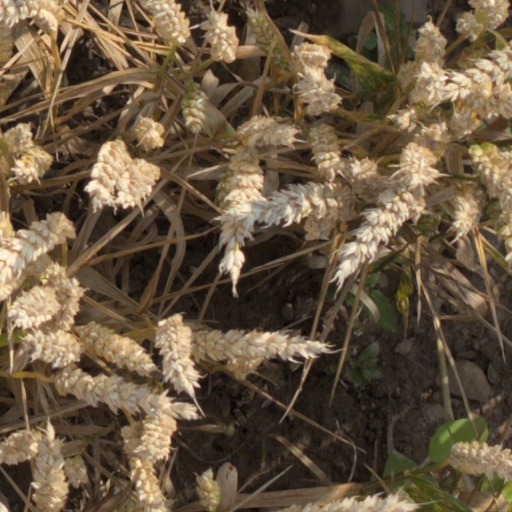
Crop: wheat